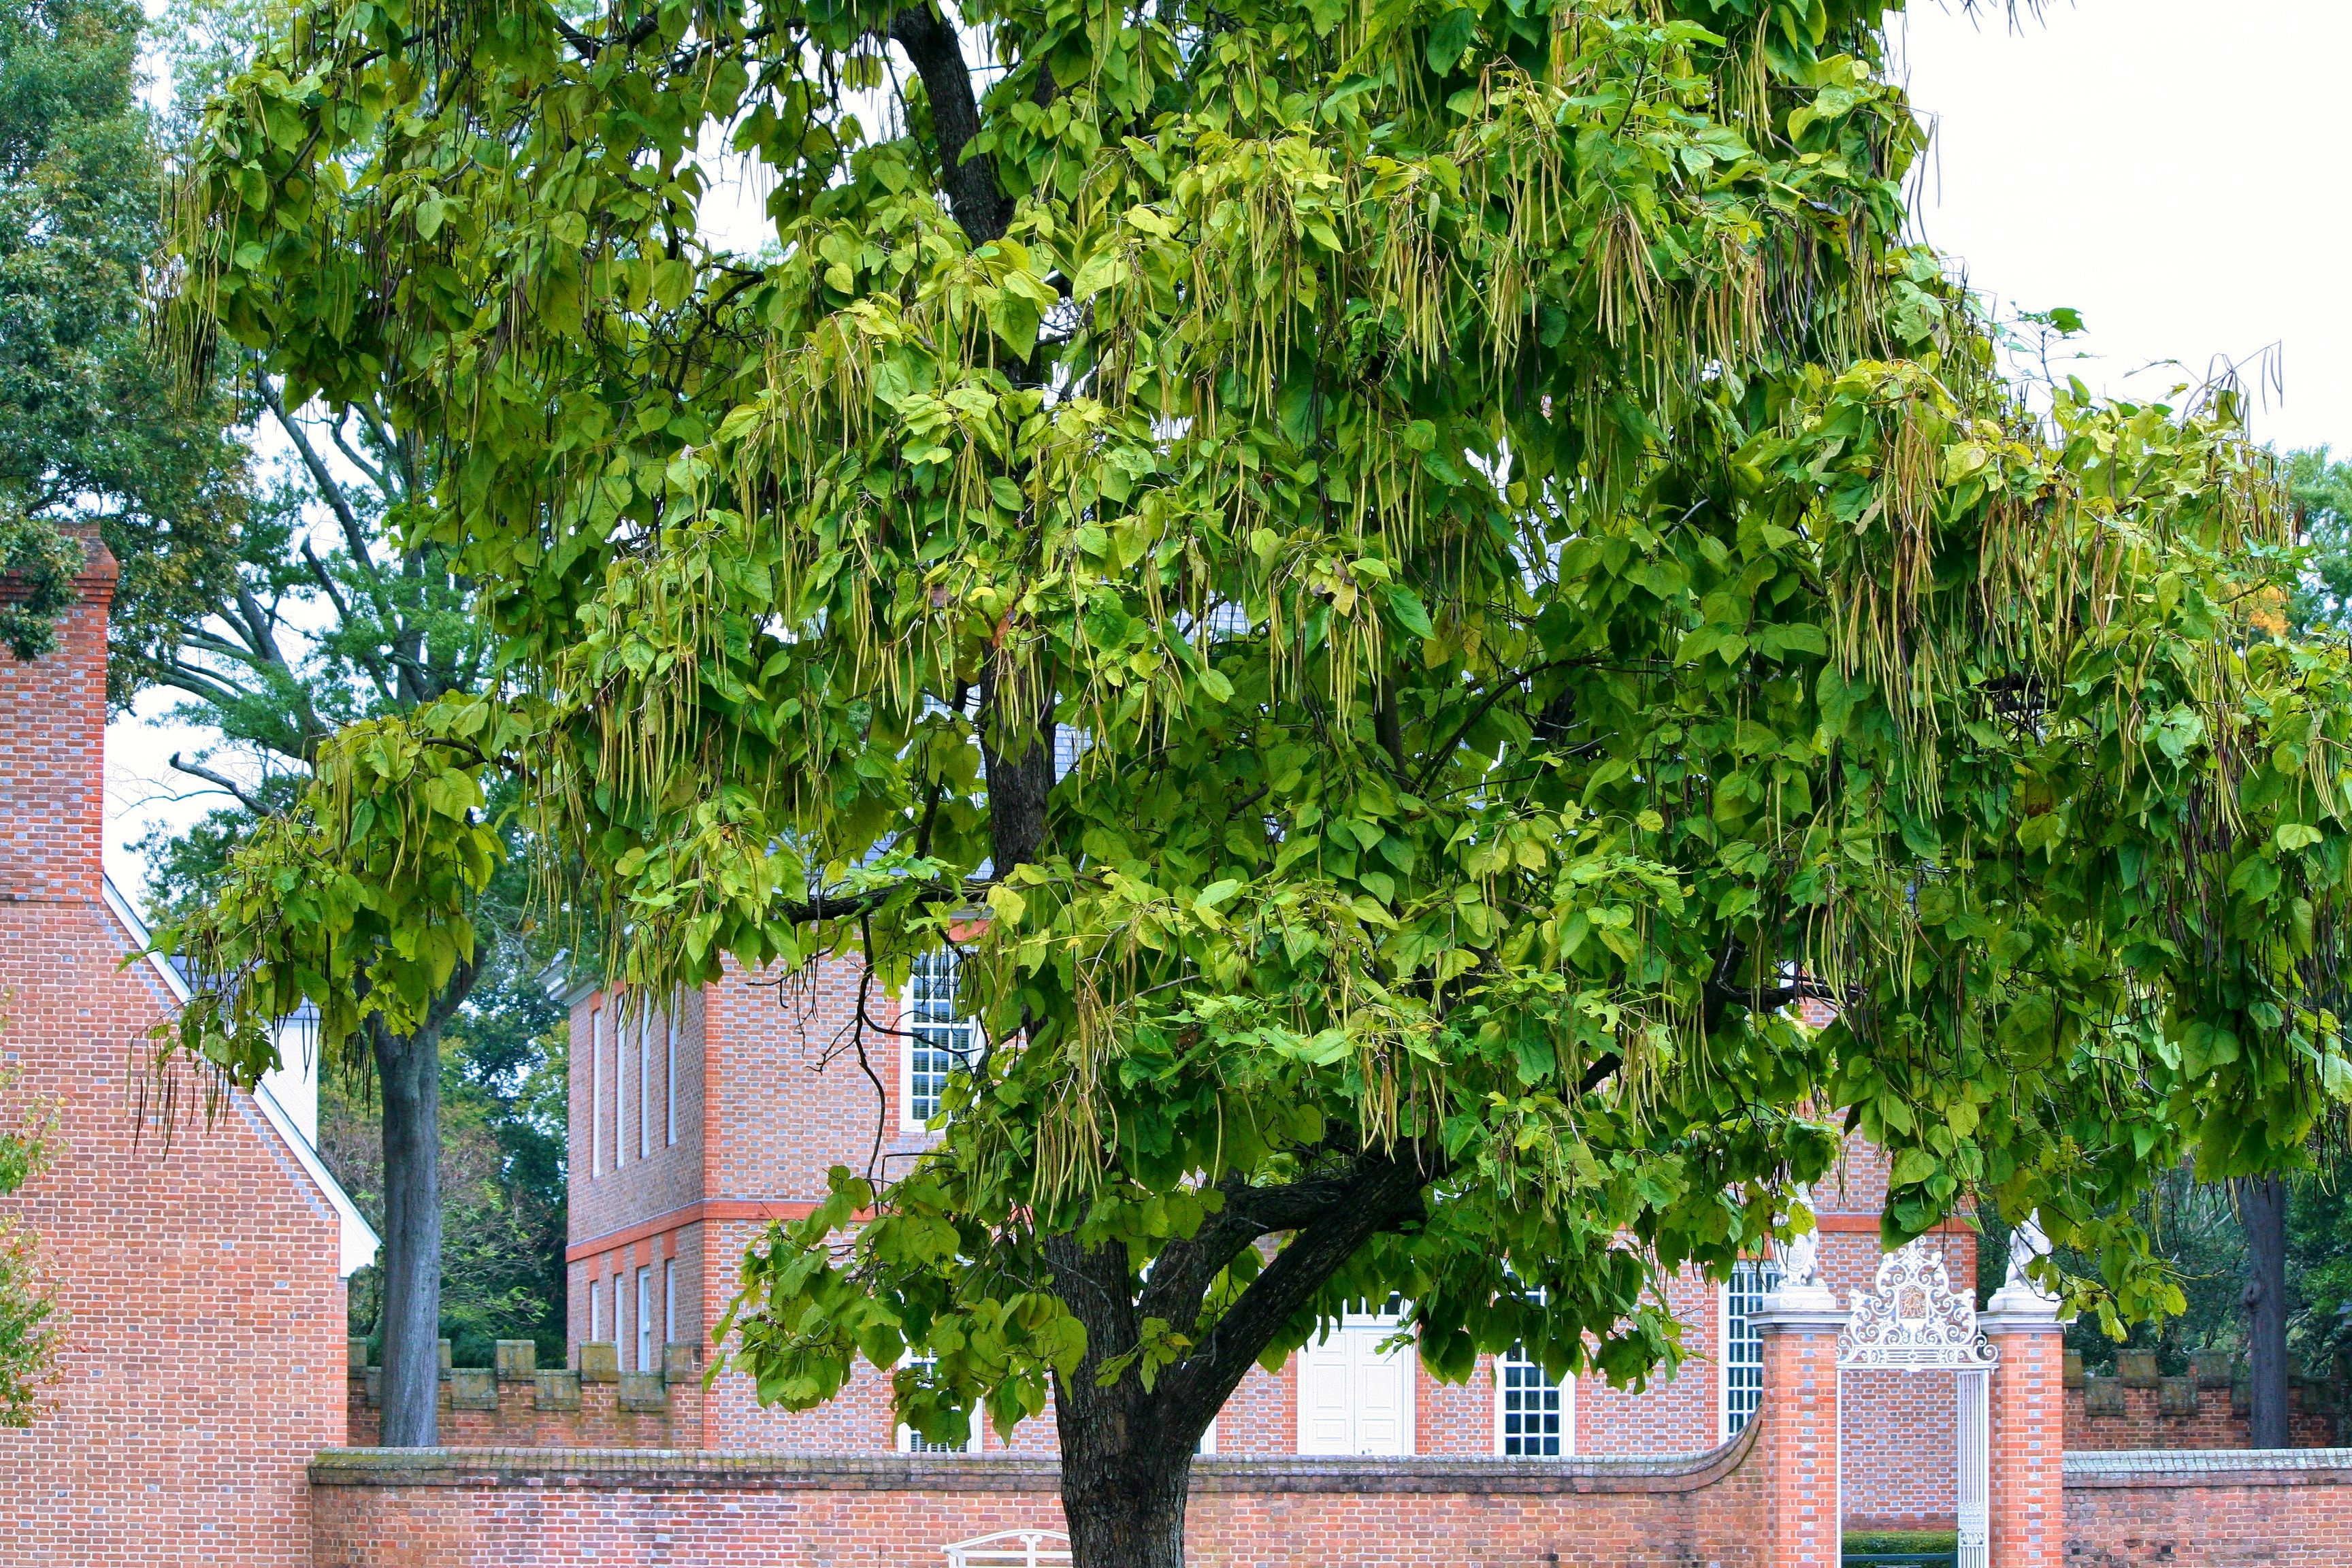
tree, nature, plant, flower, trunk, environment, food, produce, agriculture, leaves, outdoors, shrub, branches, organic, flowering plant, bignoniaceae, woody plant, land plant, plane tree family, catalpa tree, catawaba tree, bean pod fruit